Antofagasta

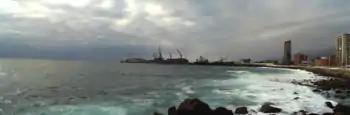
The port's southern area

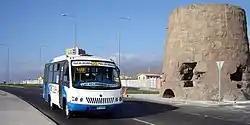
Bus of the TransAntofagasta

The main land route connectivity in the province is Route 5-CH, which connects the city with the rest of the country and is part of the Panamerican Highway. This route connects to the city by Route CH-26 in the north of the city, and Route CH-28 to the south. In addition, the city is connected to the north of the country by Route 1-CH, a way that also allows access to Andrés Sabella Gálvez International Airport and the natural monument La Portada.